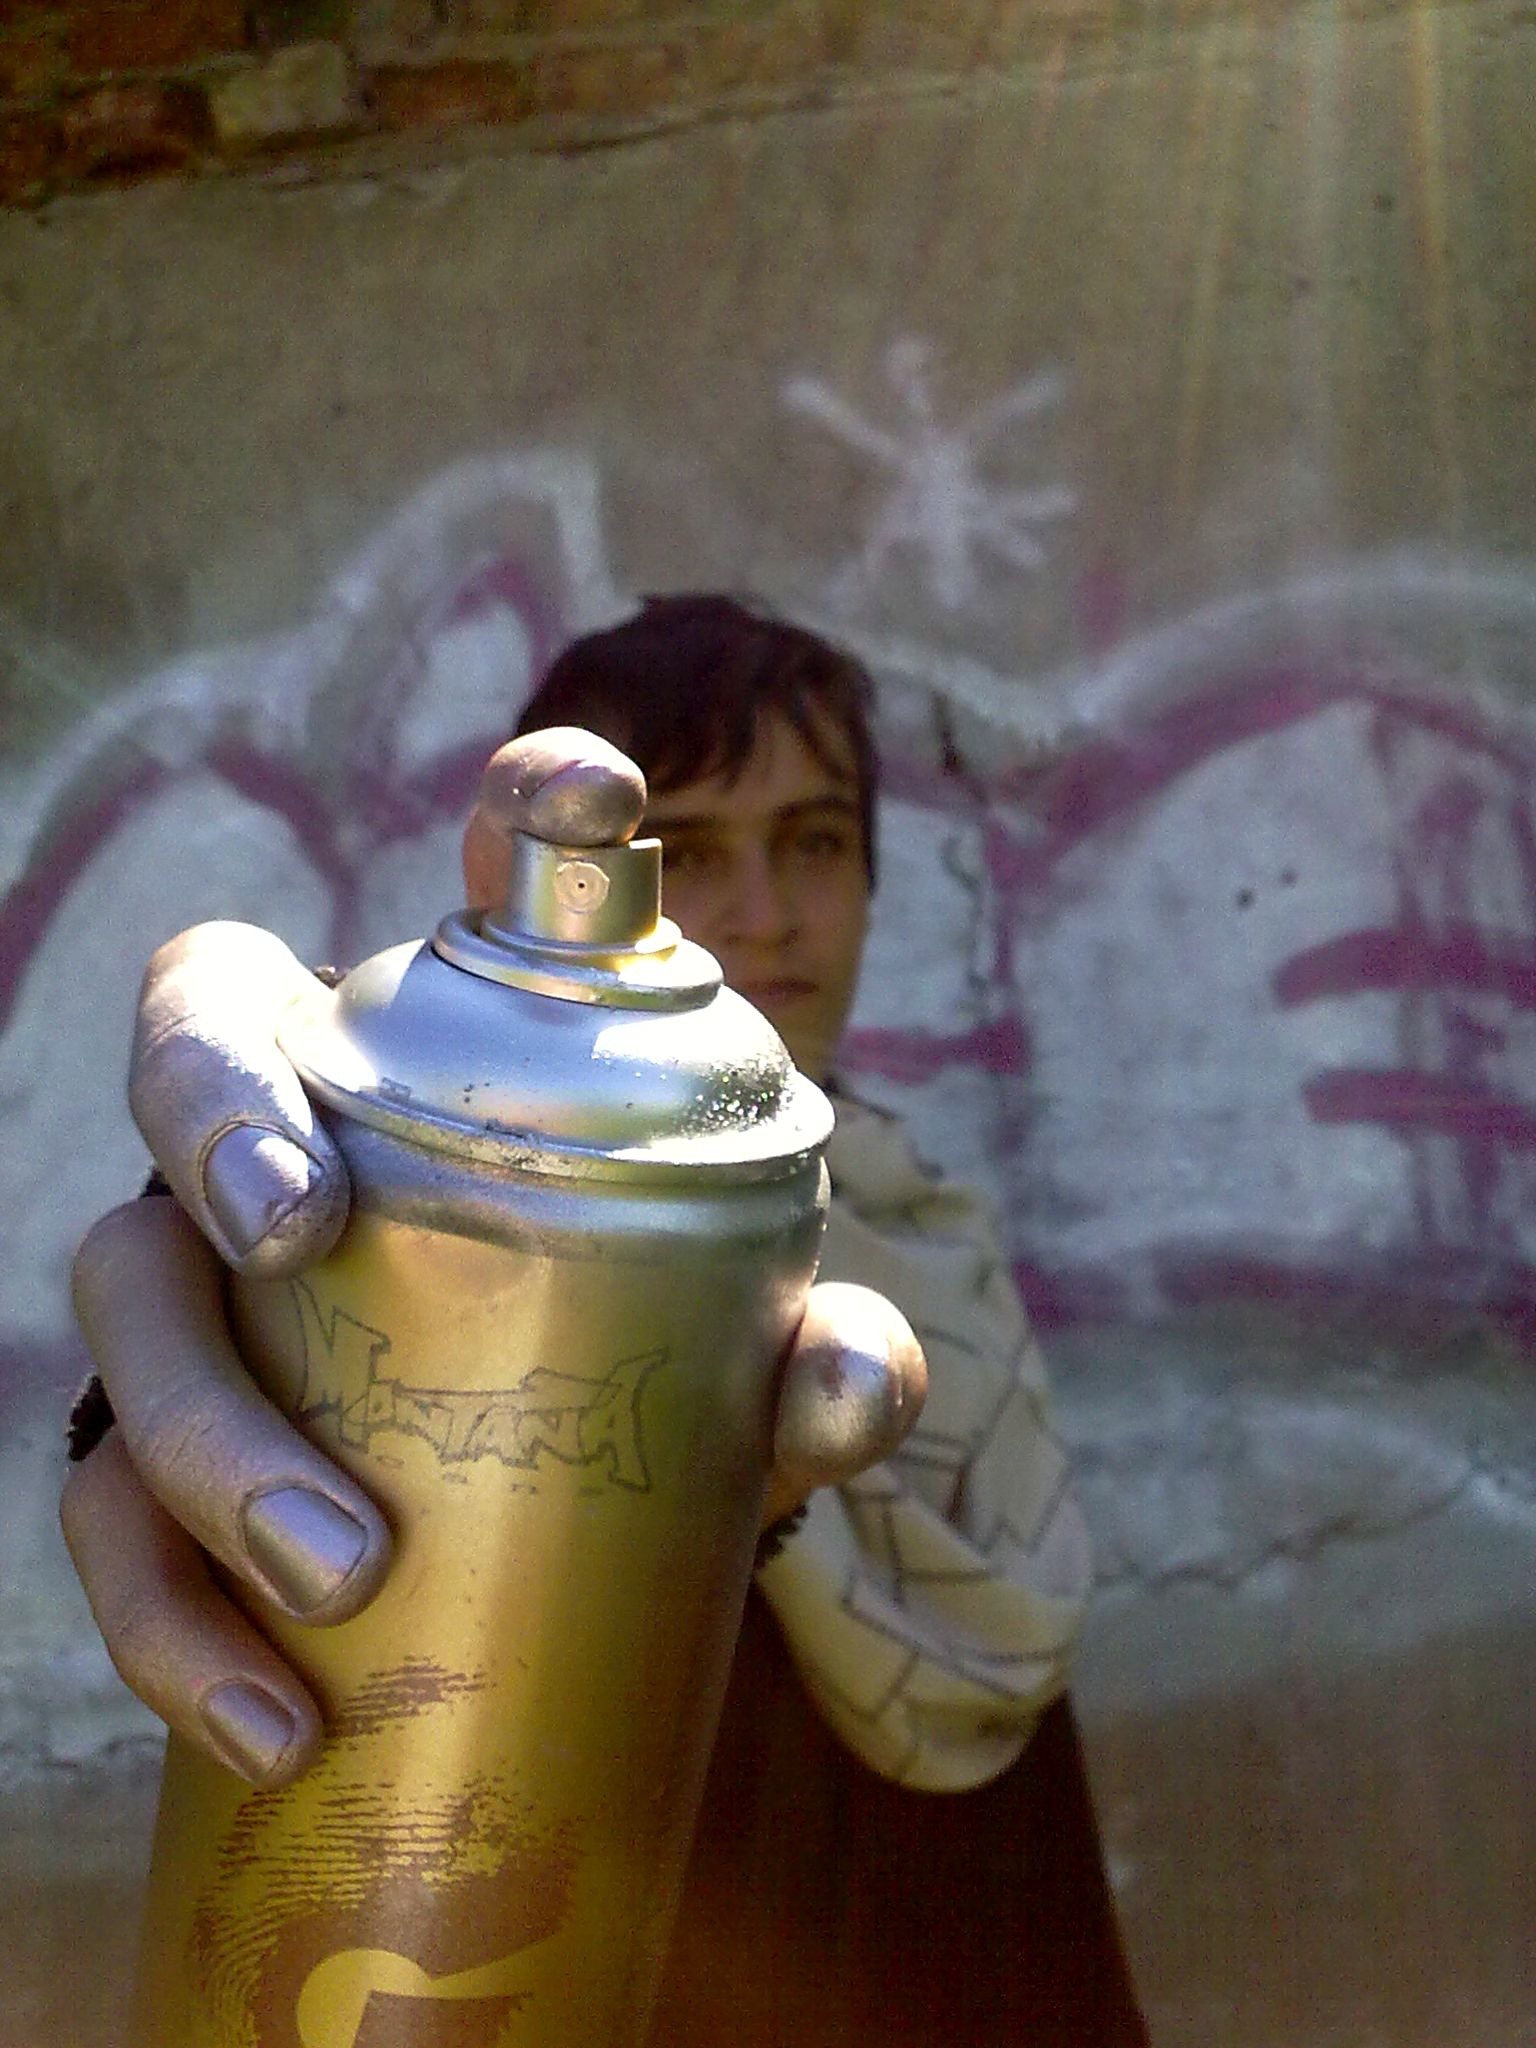
water, people, glass, color, drink, bottle, graffiti, painting, street art, art, image